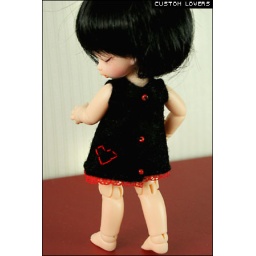
Black punk dress for PukiPuki. Scottish heart and chain in the front side. Red beads and little red heart in the back.